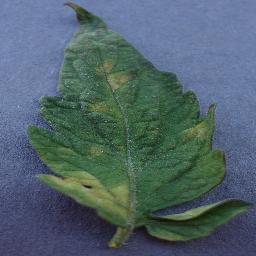
Label: Tomato___Leaf_Mold